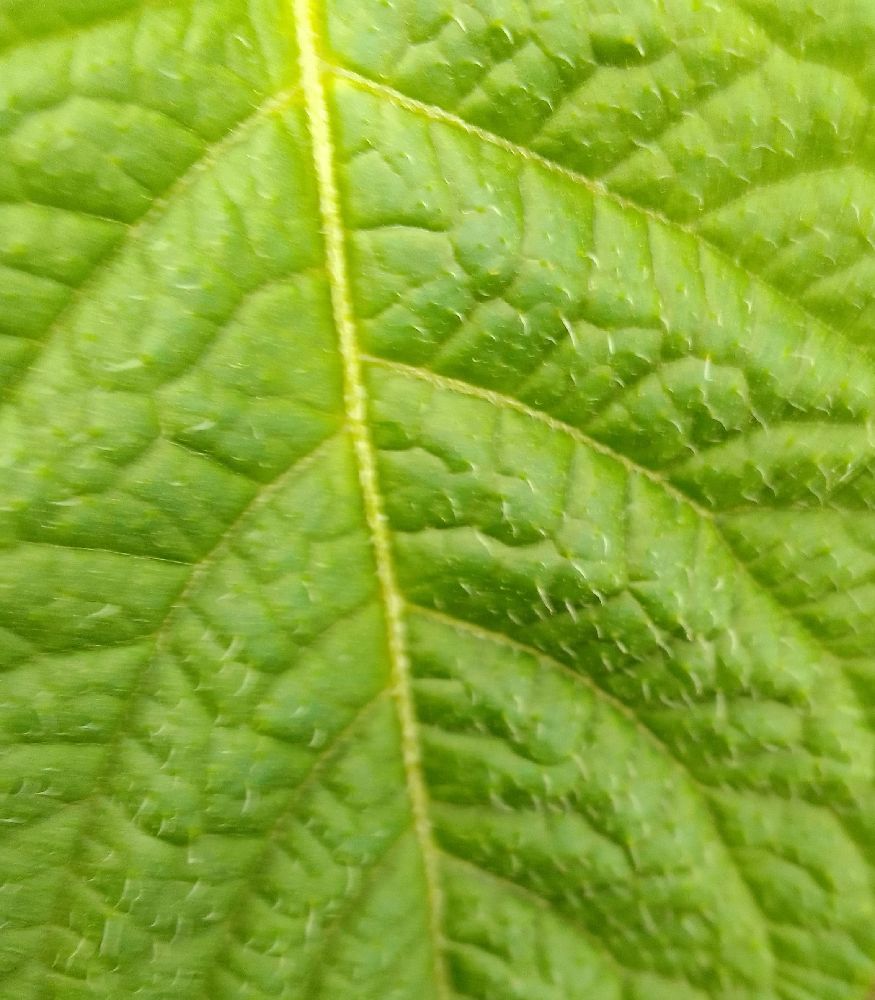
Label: Healthy